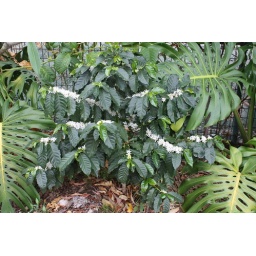
Coffee tree in flower